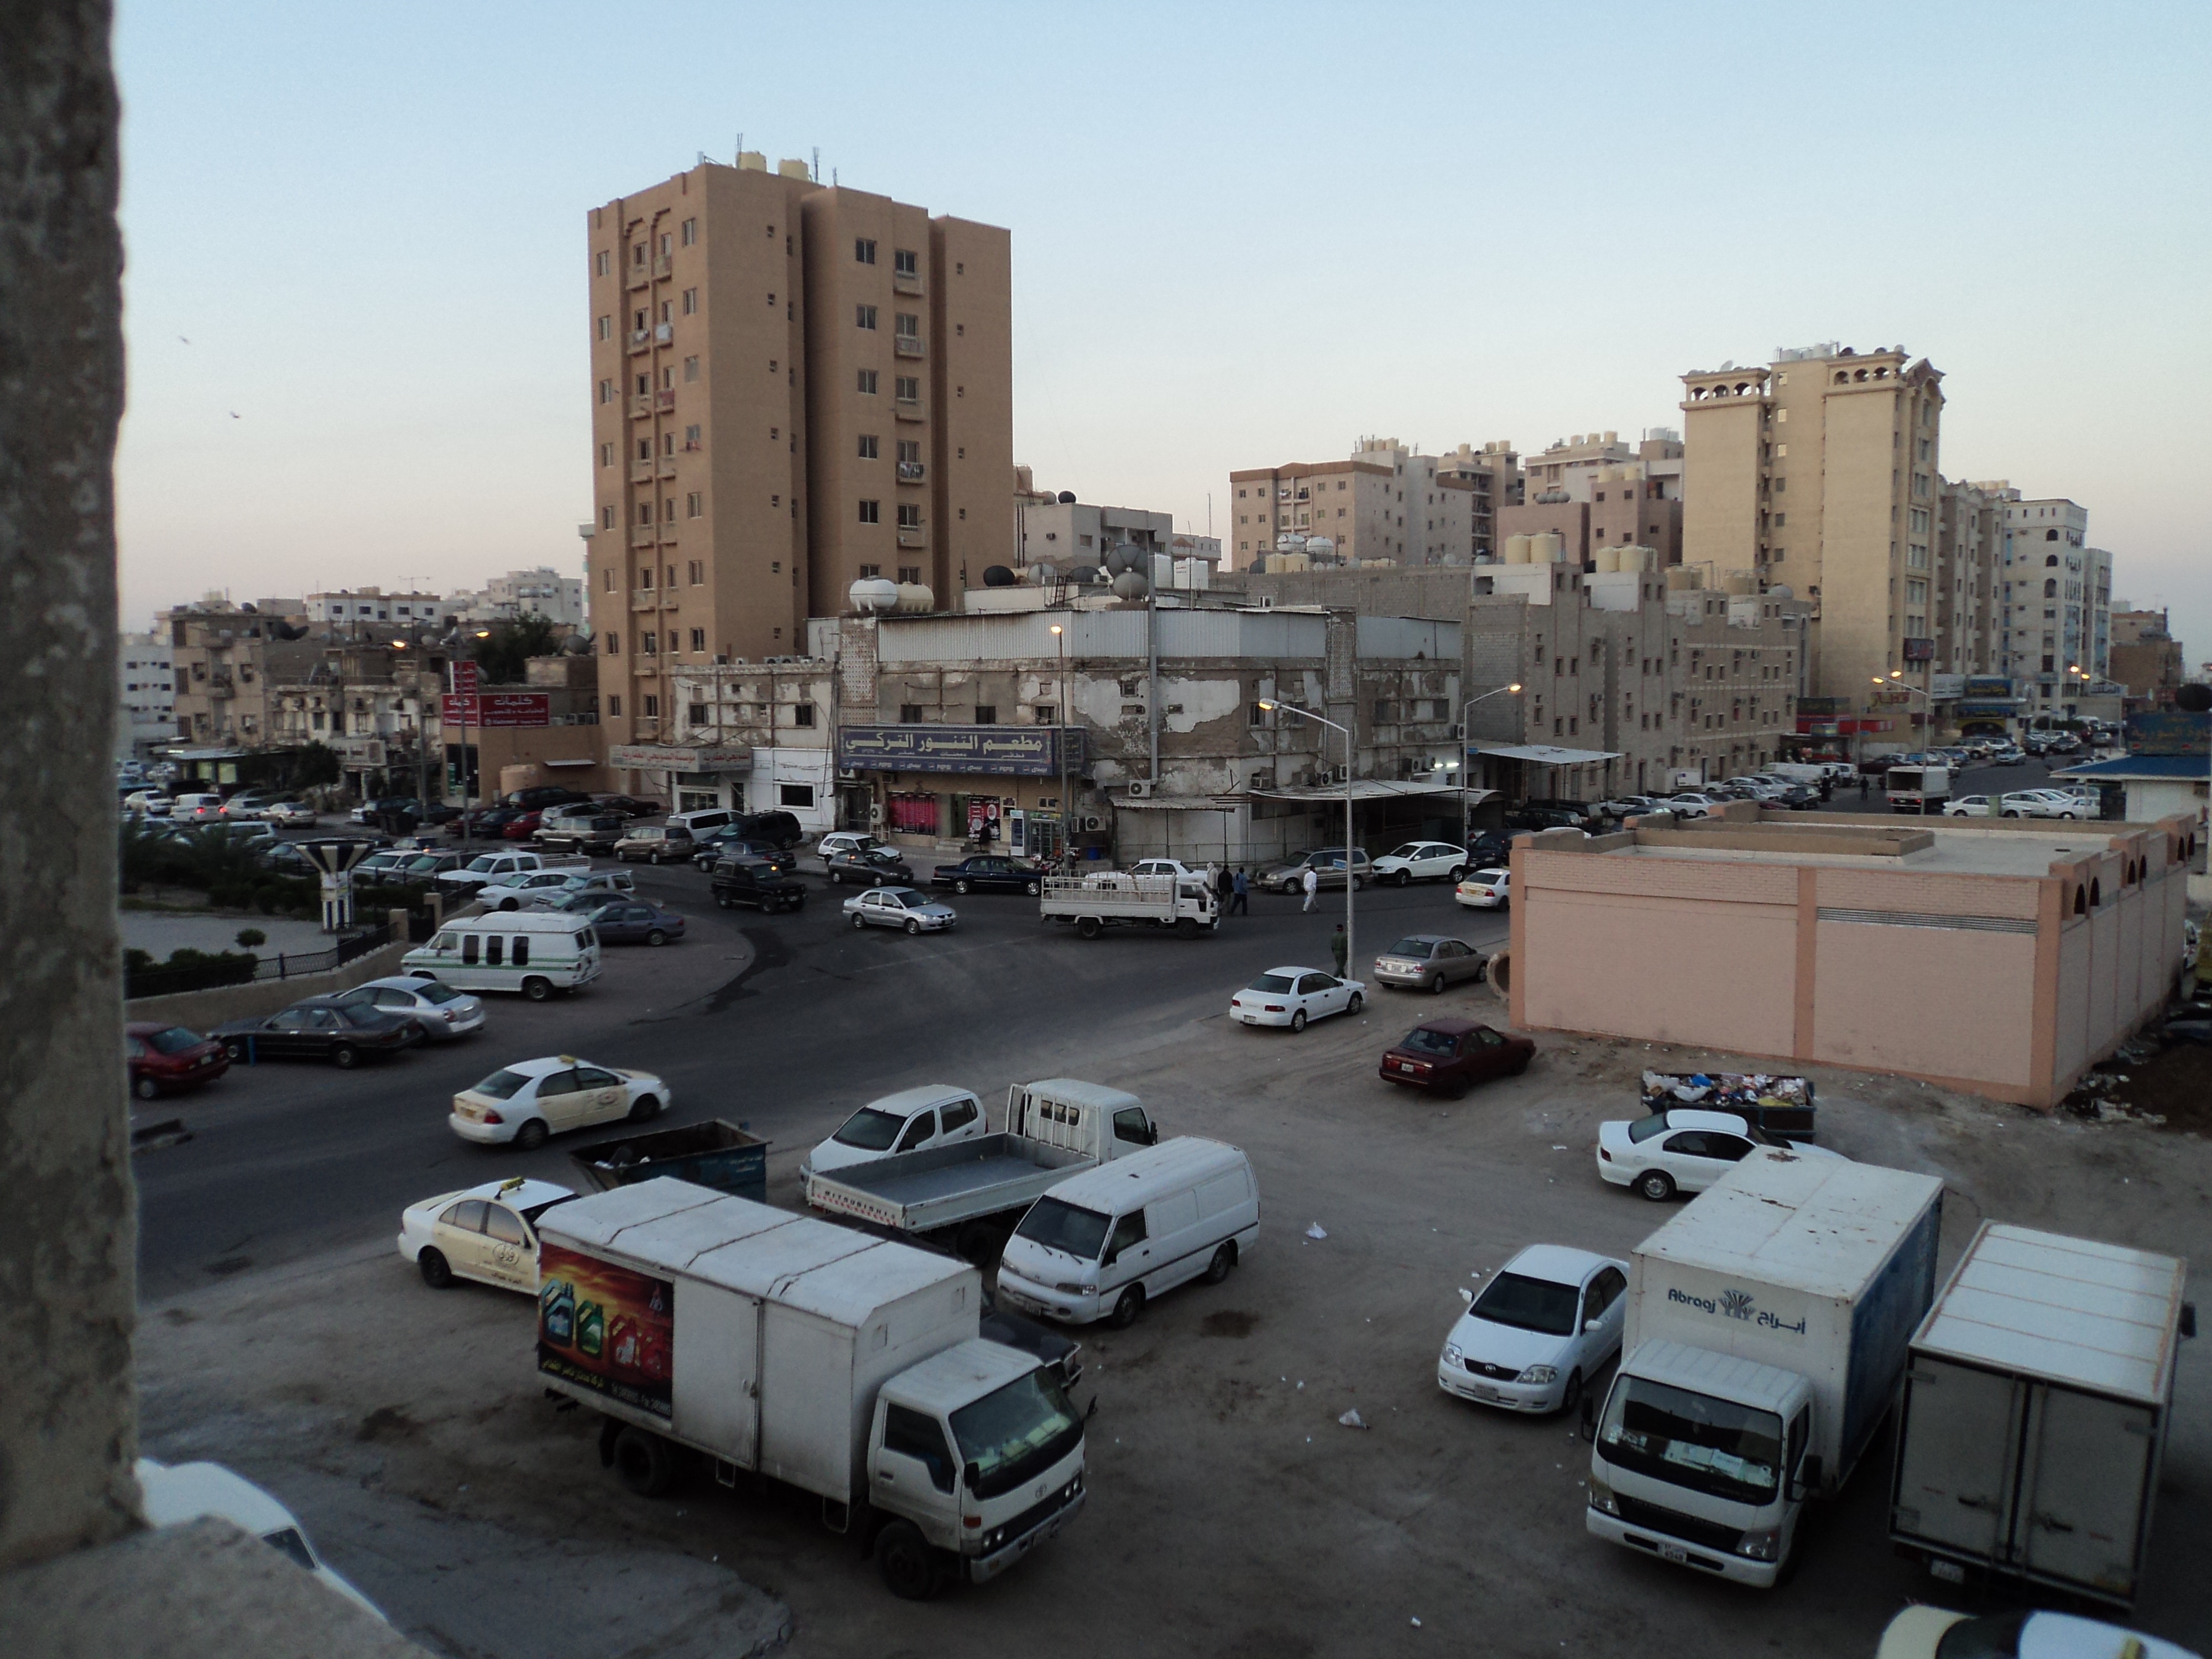
architecture, skyline, traffic, street, building, city, cityscape, downtown, transport, vehicle, apartment, tower block, public transport, outside, buildings, vehicles, cities, urban area, residential area, human settlement